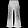
Label: Trouser